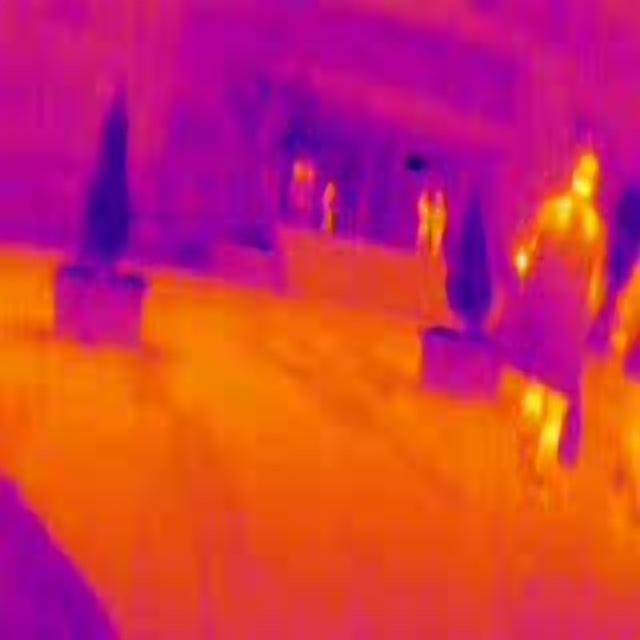
Detected objects:
label: person
label: person
label: person
label: person